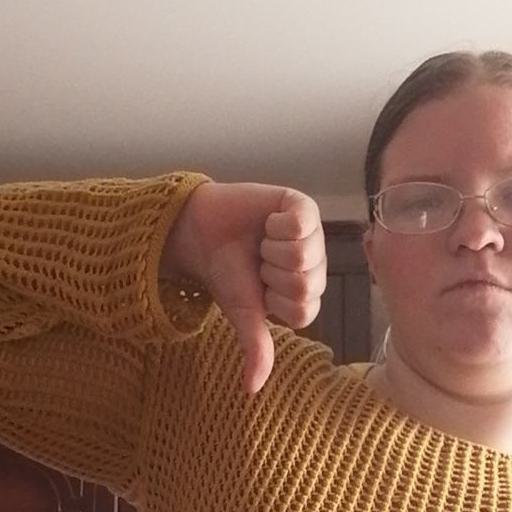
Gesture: dislike